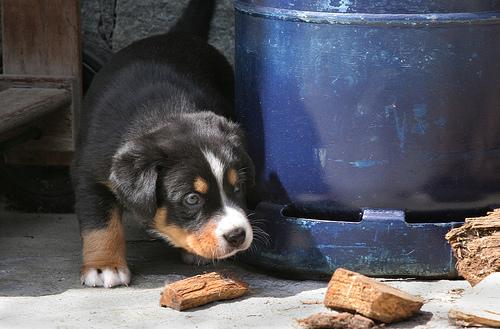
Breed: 234-n000091-Appenzeller